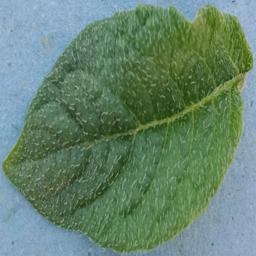
Label: Potato___Healthy